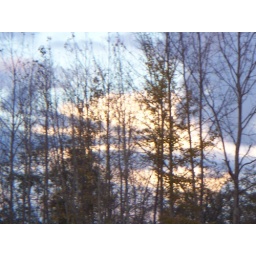
It's difficult to tell with the trees in the way - the clouds are layered and look incredible